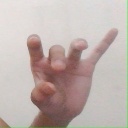
अक्षर: ओ